Hitchin Cemetery

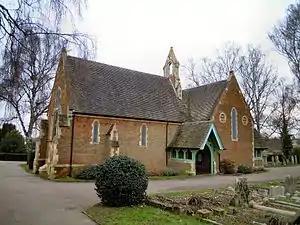
The Chapel at Hitchin Cemetery

Hitchin Cemetery, also known as St John's Road Cemetery, is the main burial ground for the town of Hitchin in Hertfordshire. The cemetery is located on Hitchin Hill, with Standhill Road running along the north-western boundary and St. John's Road along the south-eastern boundary. It has been owned and managed by North Hertfordshire District Council since 1974 and has a Chapel which can accommodate about 50 mourners which is available for the burial of all faiths.